Luchi

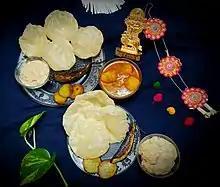
Luchi, aloo dum, and payesh

According to the "Bengali Culinary Dictionary", by Milon Datta, luchi is Bengali people's favorite salty food. Luchi is eaten during the festivals of Durga Puja, Lakshmi Puja, and Kali Puja, served with dal and potato curry. It became part of religious festivals as it was in the traditional category of cooked food, served to priests. According to chef Sharad Dewan, "Luchi is the perfect celebratory food. On normal days, people eat their staples, rice or rotis, or other cereals. But luchis are for special occasions".